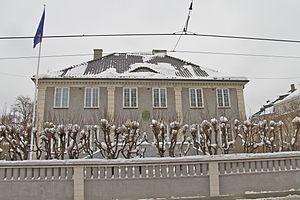
Voici les représentations diplomatiques de Belgique à l'étranger :